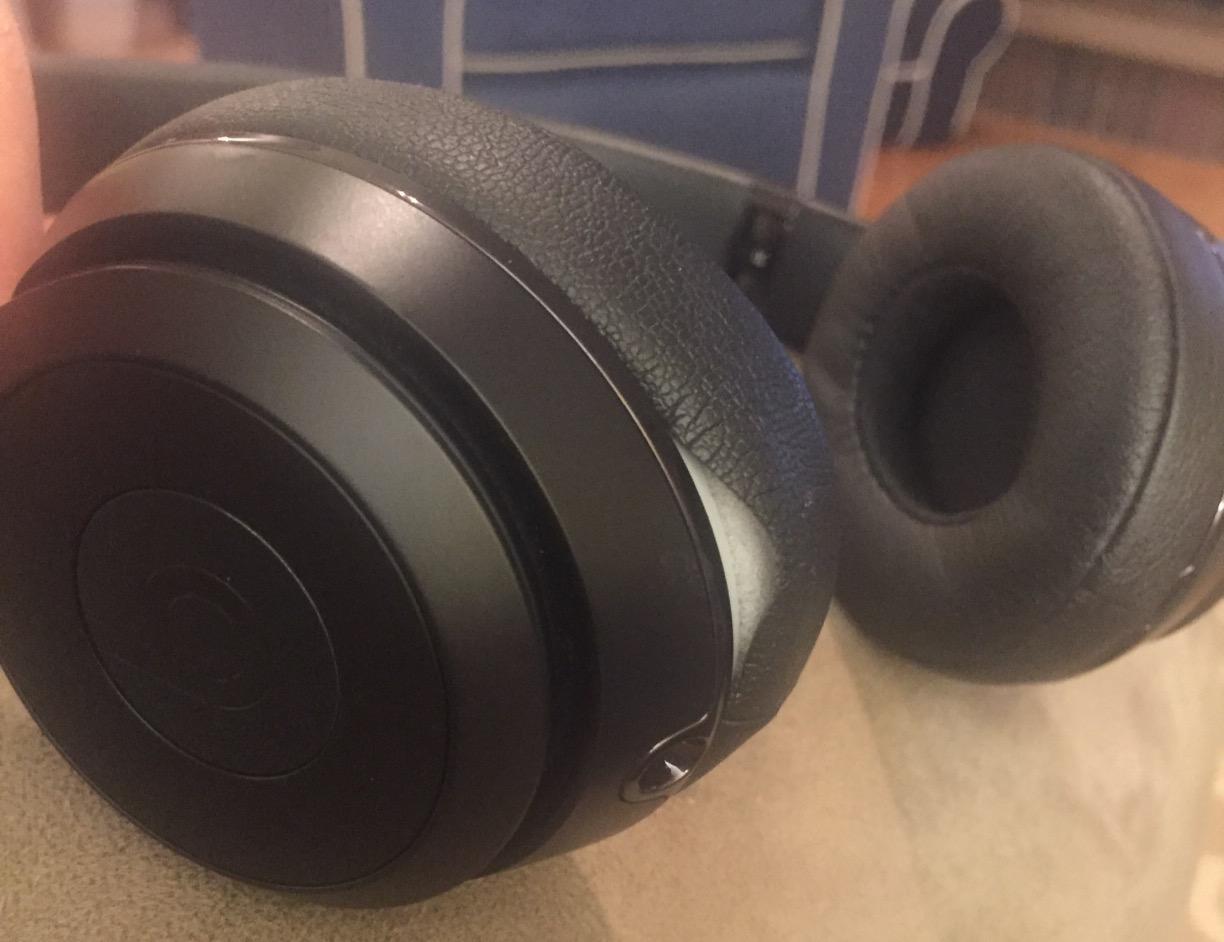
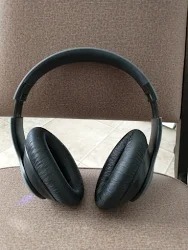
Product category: headphones
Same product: no